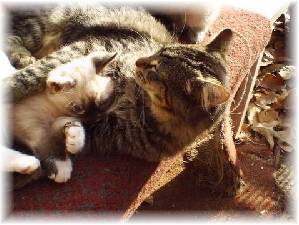
Label: cat